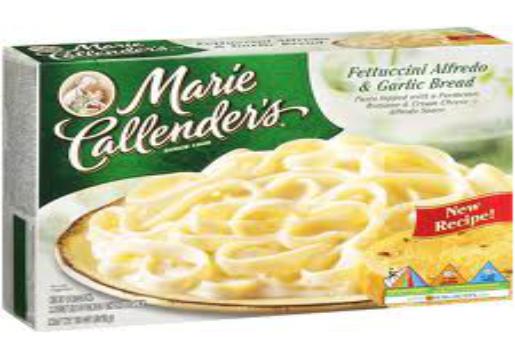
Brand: Marie Callender's
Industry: Food